Effects of Hurricane Wilma in Florida

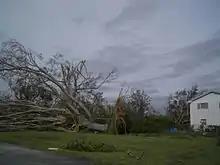
A large tree uprooted in Coral Springs

In Deerfield Beach, sand covered parts of State Road A1A (South Ocean Drive) and reached the second floors of some apartments. Overall, erosion was extensive. At a yacht club along the south side of the Hillsboro Canal, a shed sheltering more than 150 boats worth millions of dollars collapsed. About 684 homes were damaged, 100 of which were declared "unsafe". In Lighthouse Point, the storm caused $1.5 million–$2 million in damage, which included cleanup costs. Officials condemned 355 homes as uninhabitable in Coconut Creek. At Tradewinds Park, many of the Christmas lights to be used for the Holiday Fantasy of Lights became tangled around trees or were destroyed. Forty-two dwellings in the city were left uninhabitable, all of which were mobile homes. In Parkland, city properties suffered $300,000 to $500,000 in damage. Wilma left 65 homes and businesses in an unsafe condition in Coral Springs.